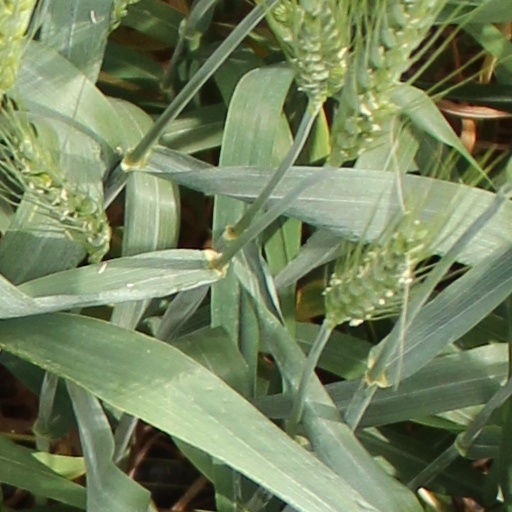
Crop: wheat